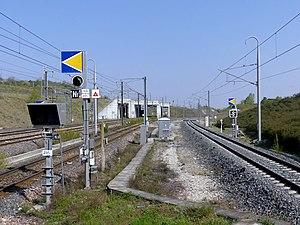
Vue, depuis le quai de la gare de Valence-TGV, de la LGV Rhône-Alpes (à gauche) et de la voie de raccordement à la ligne de Valence à Moirans, dans la Drôme.
La ligne de Valence à Moirans est une ligne ferroviaire française à écartement standard électrifiée de la région Auvergne-Rhône-Alpes. D'une longueur de 80 kilomètres, elle est à double voie sur les deux tiers de sa longueur. Elle fait partie de la ligne du Sillon Alpin Sud. Elle relie la gare de Valence-Ville, dans la Drôme, sur la ligne de Paris-Lyon à Marseille-Saint-Charles, à la gare de Moirans, dans l'Isère, sur la ligne de Lyon-Perrache à Marseille-Saint-Charles.